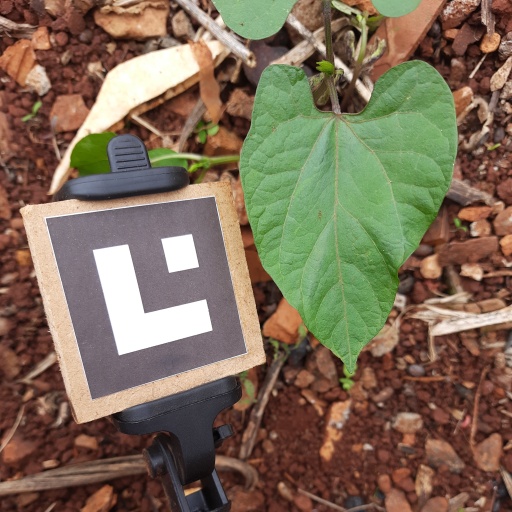
Observations: wavy surface, no eating holes, under shade